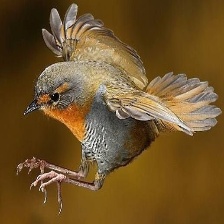
Species: CHUCAO TAPACULO
Scientific name: SCELORCHILUS RUBECULA